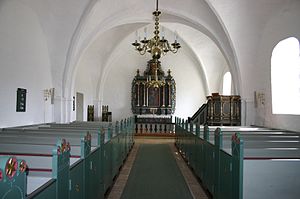
Karup Kirke (Viborg Kommune)
Karup Kirkes indre
Karup kirke i Karup er et sengotisk langhus bygget i munkesten, formentlig i sidste halvdel af 1400-tallet. Den oprindeligt meget anselige kirke, der var viet til Skt. Maria, blev bygget som valfartskirke.